Antoine Al Douaihy

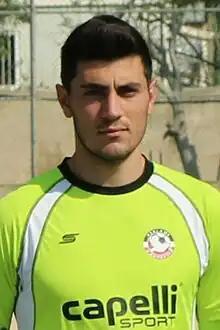
Al Douaihy with Salam Zgharta in 2020

Antoine Kabalan Knaier Al Douaihy (born 18 March 1999) is a Lebanese footballer who plays as a goalkeeper for club Nejmeh and the Lebanon national team.